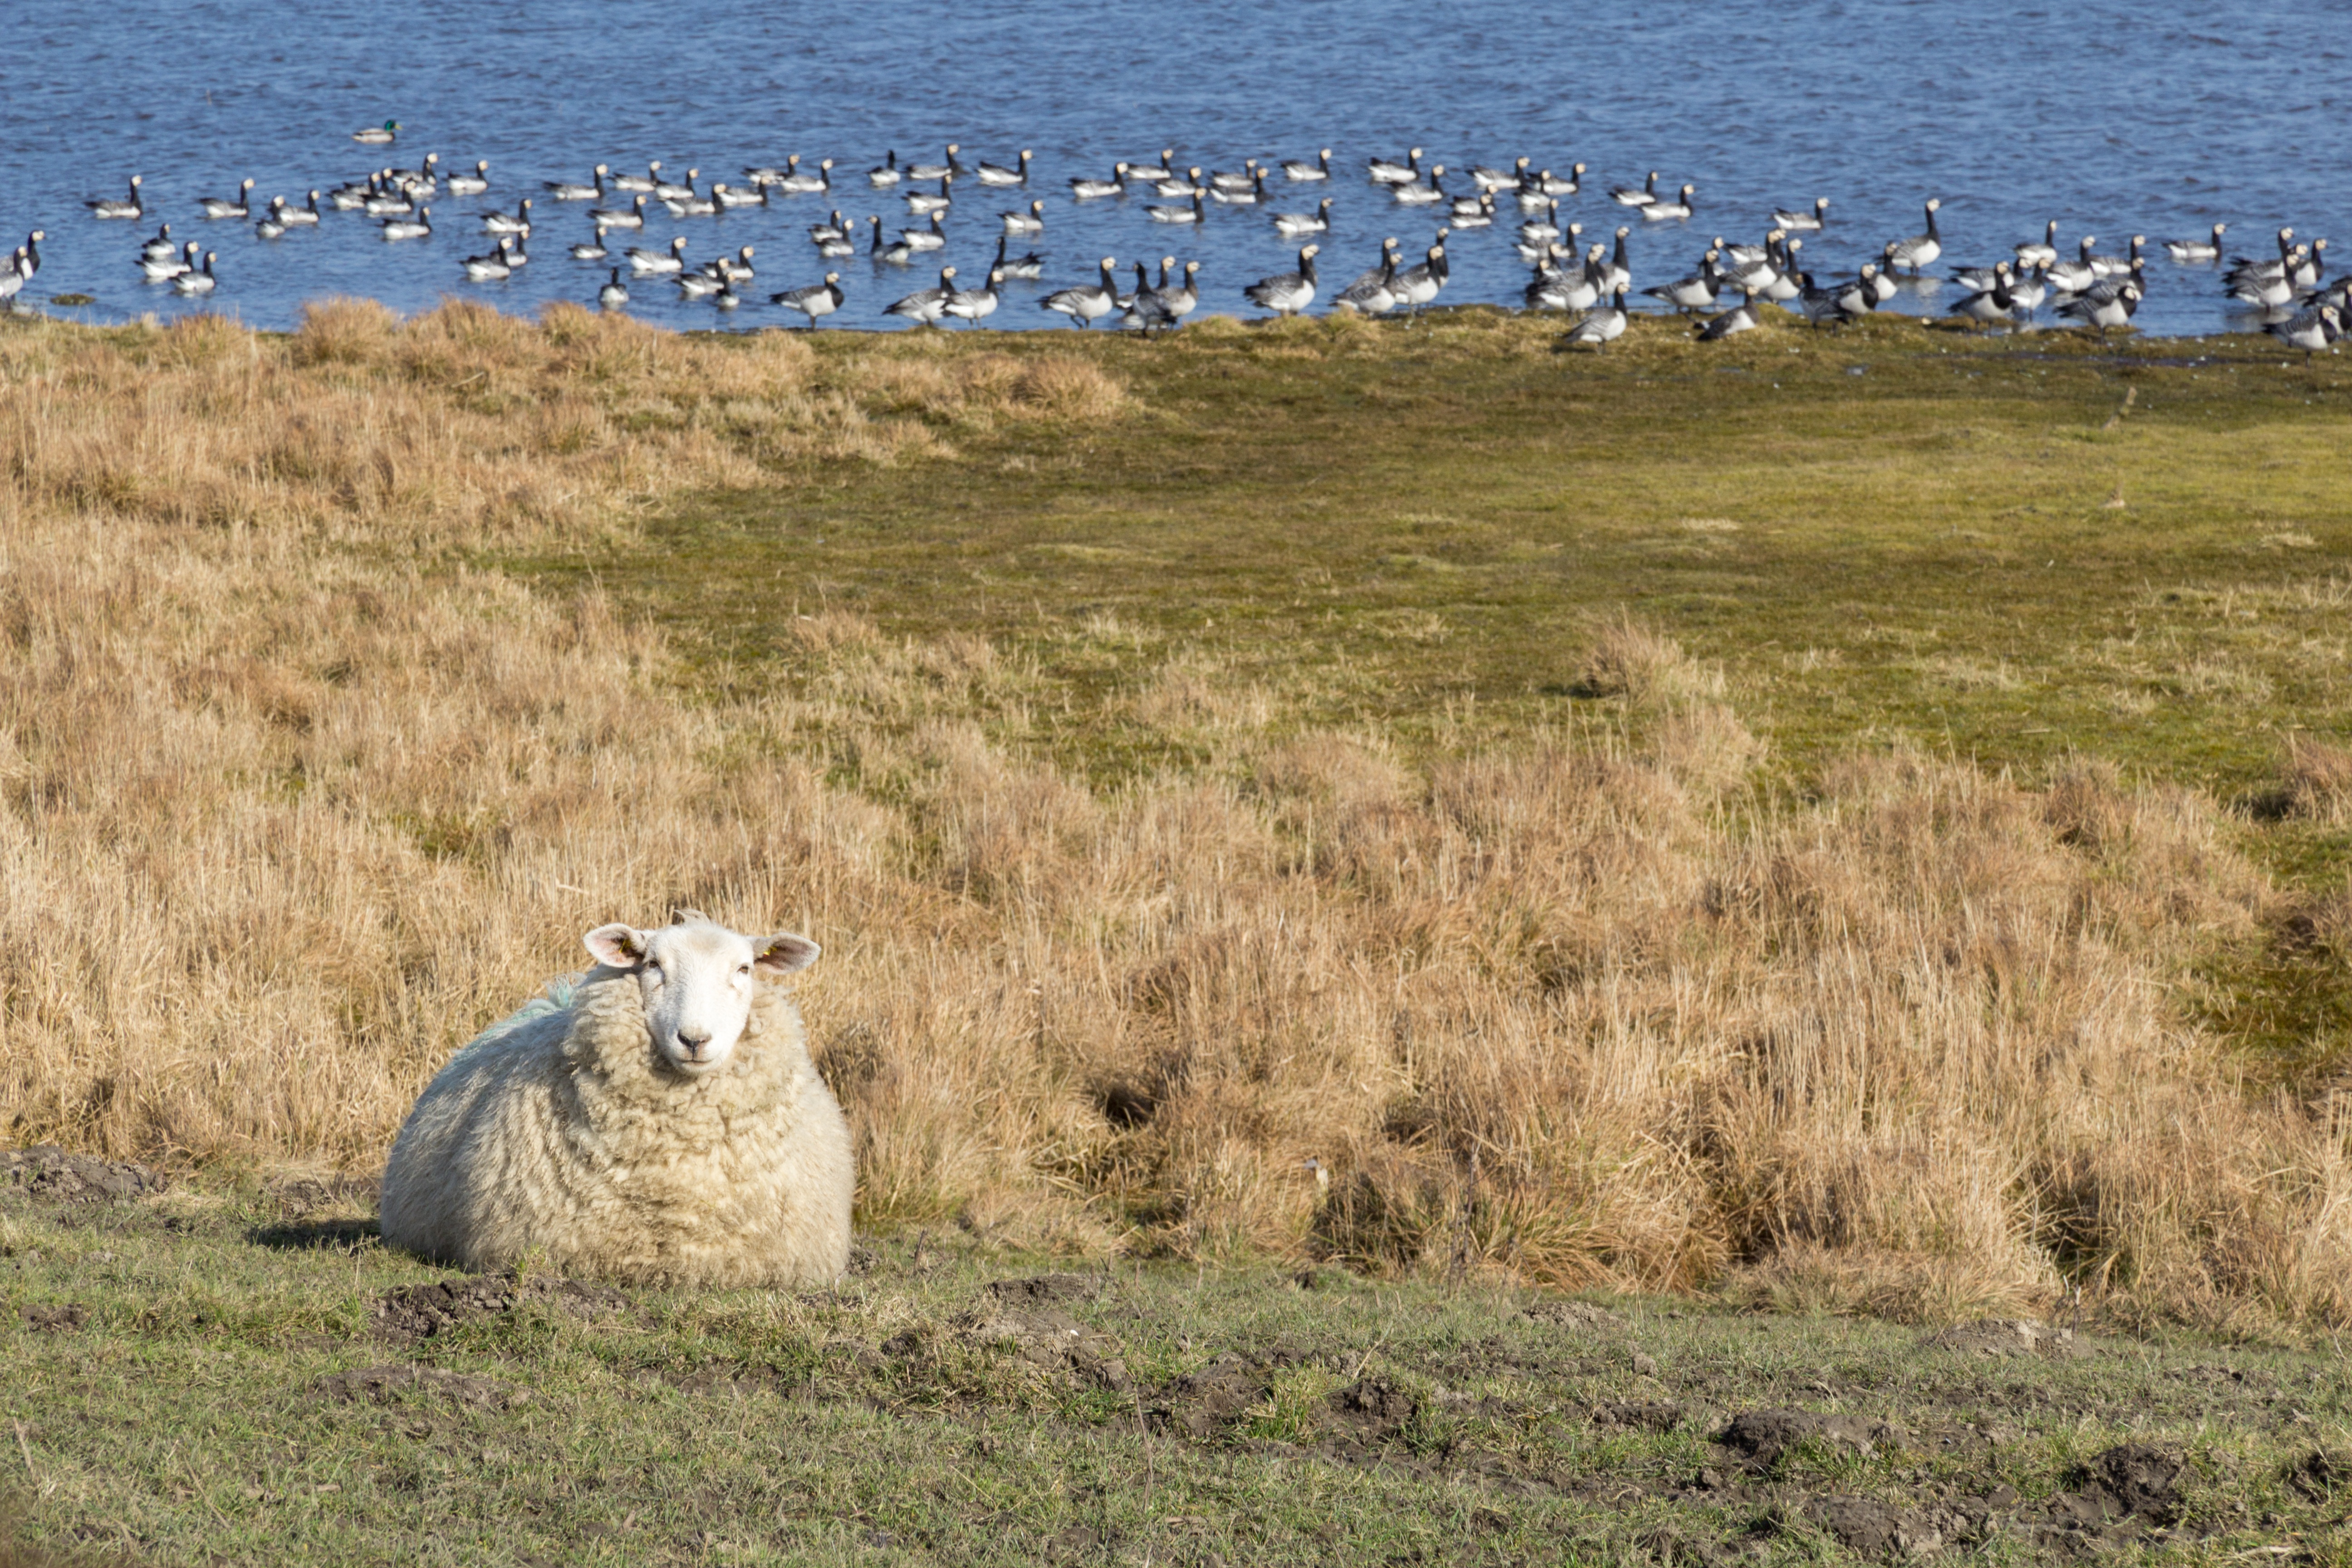
landscape, sea, coast, water, nature, grass, wilderness, sky, meadow, prairie, animal, flock, wildlife, spring, green, pasture, sheep, blue, wool, fauna, savanna, plain, graze, cheetah, birds, stand, grassland, habitat, waters, safari, north sea, ecosystem, tundra, northern germany, steppe, dike, north sea coast, natural environment